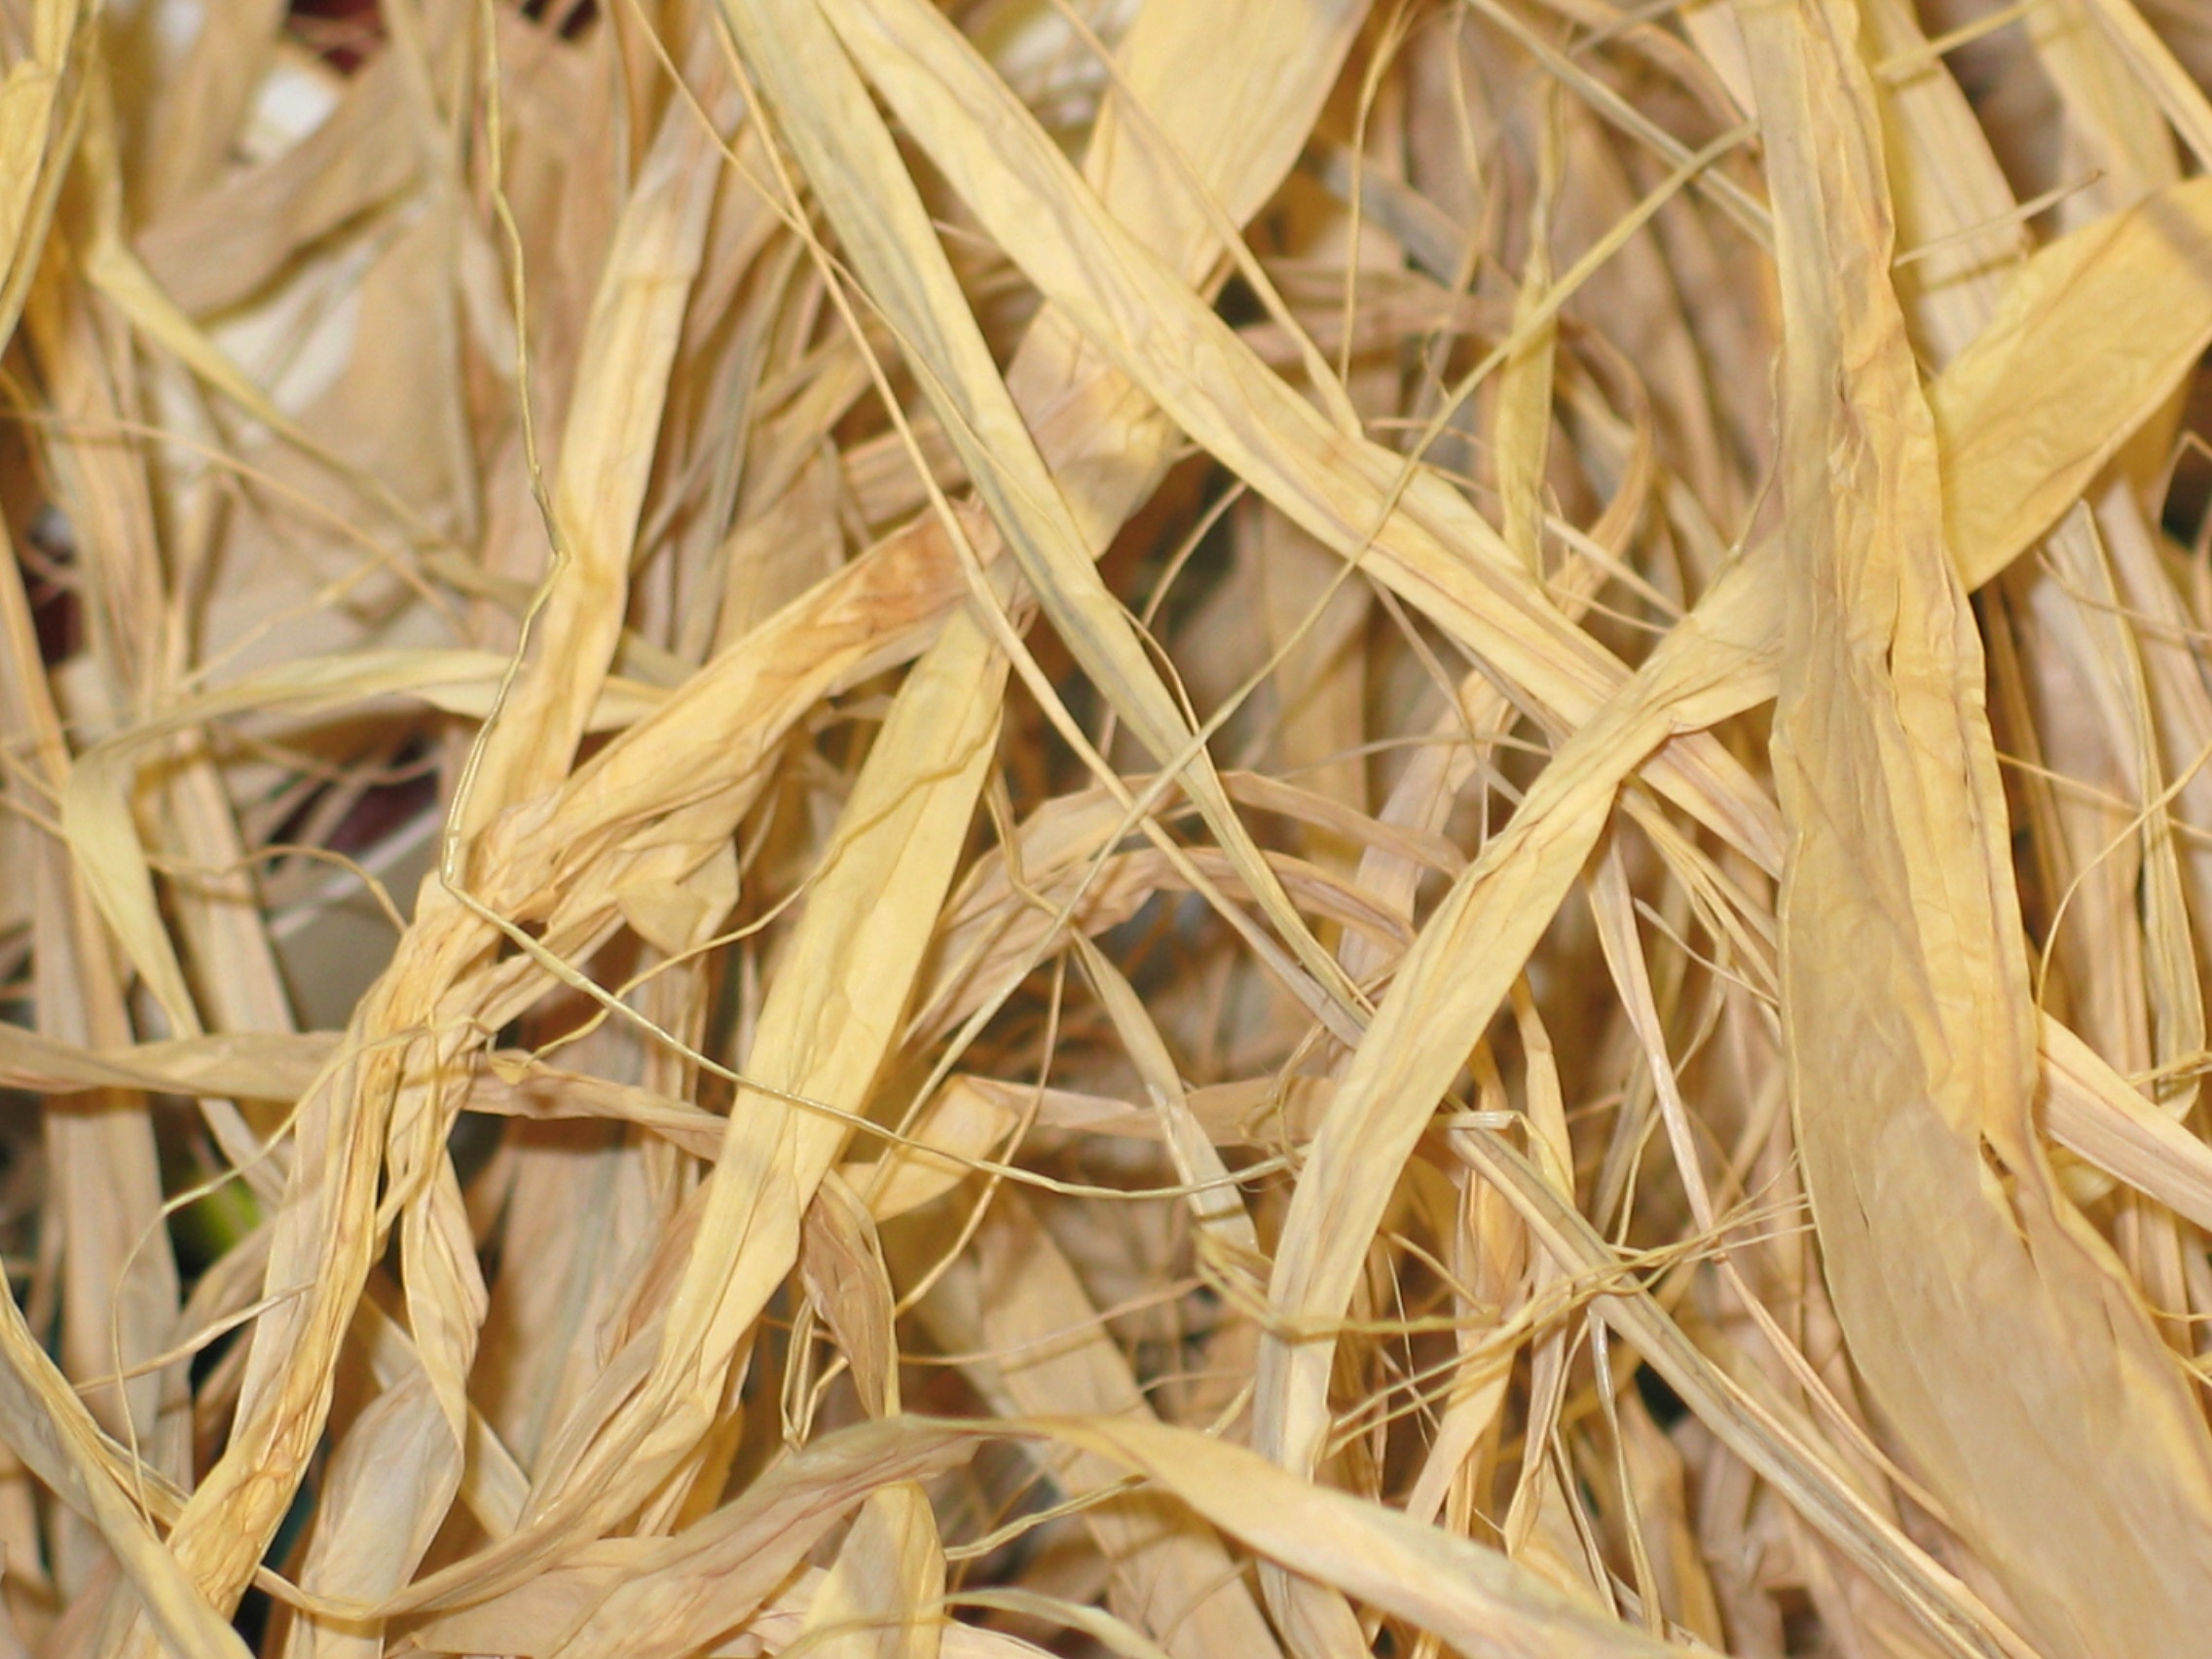
nature, structure, plant, wood, field, food, crop, agriculture, close, weave, gifts, background, straw, packaging, bast, natural product, nature recording, emmer, packaging material, grass family, einkorn wheat, beautifully packaged